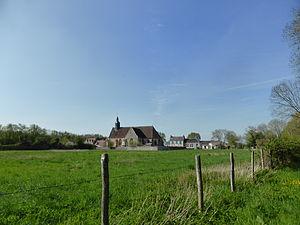
Vue du village de , en Eure-et-Loir.
Montireau est une commune française située dans le département d'Eure-et-Loir en région Centre-Val de Loire.